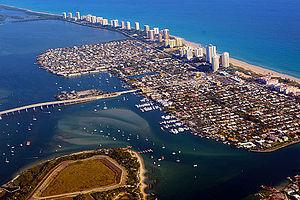
Palm Beach Shores est une ville du comté de Palm Beach, en Floride, aux États-Unis.